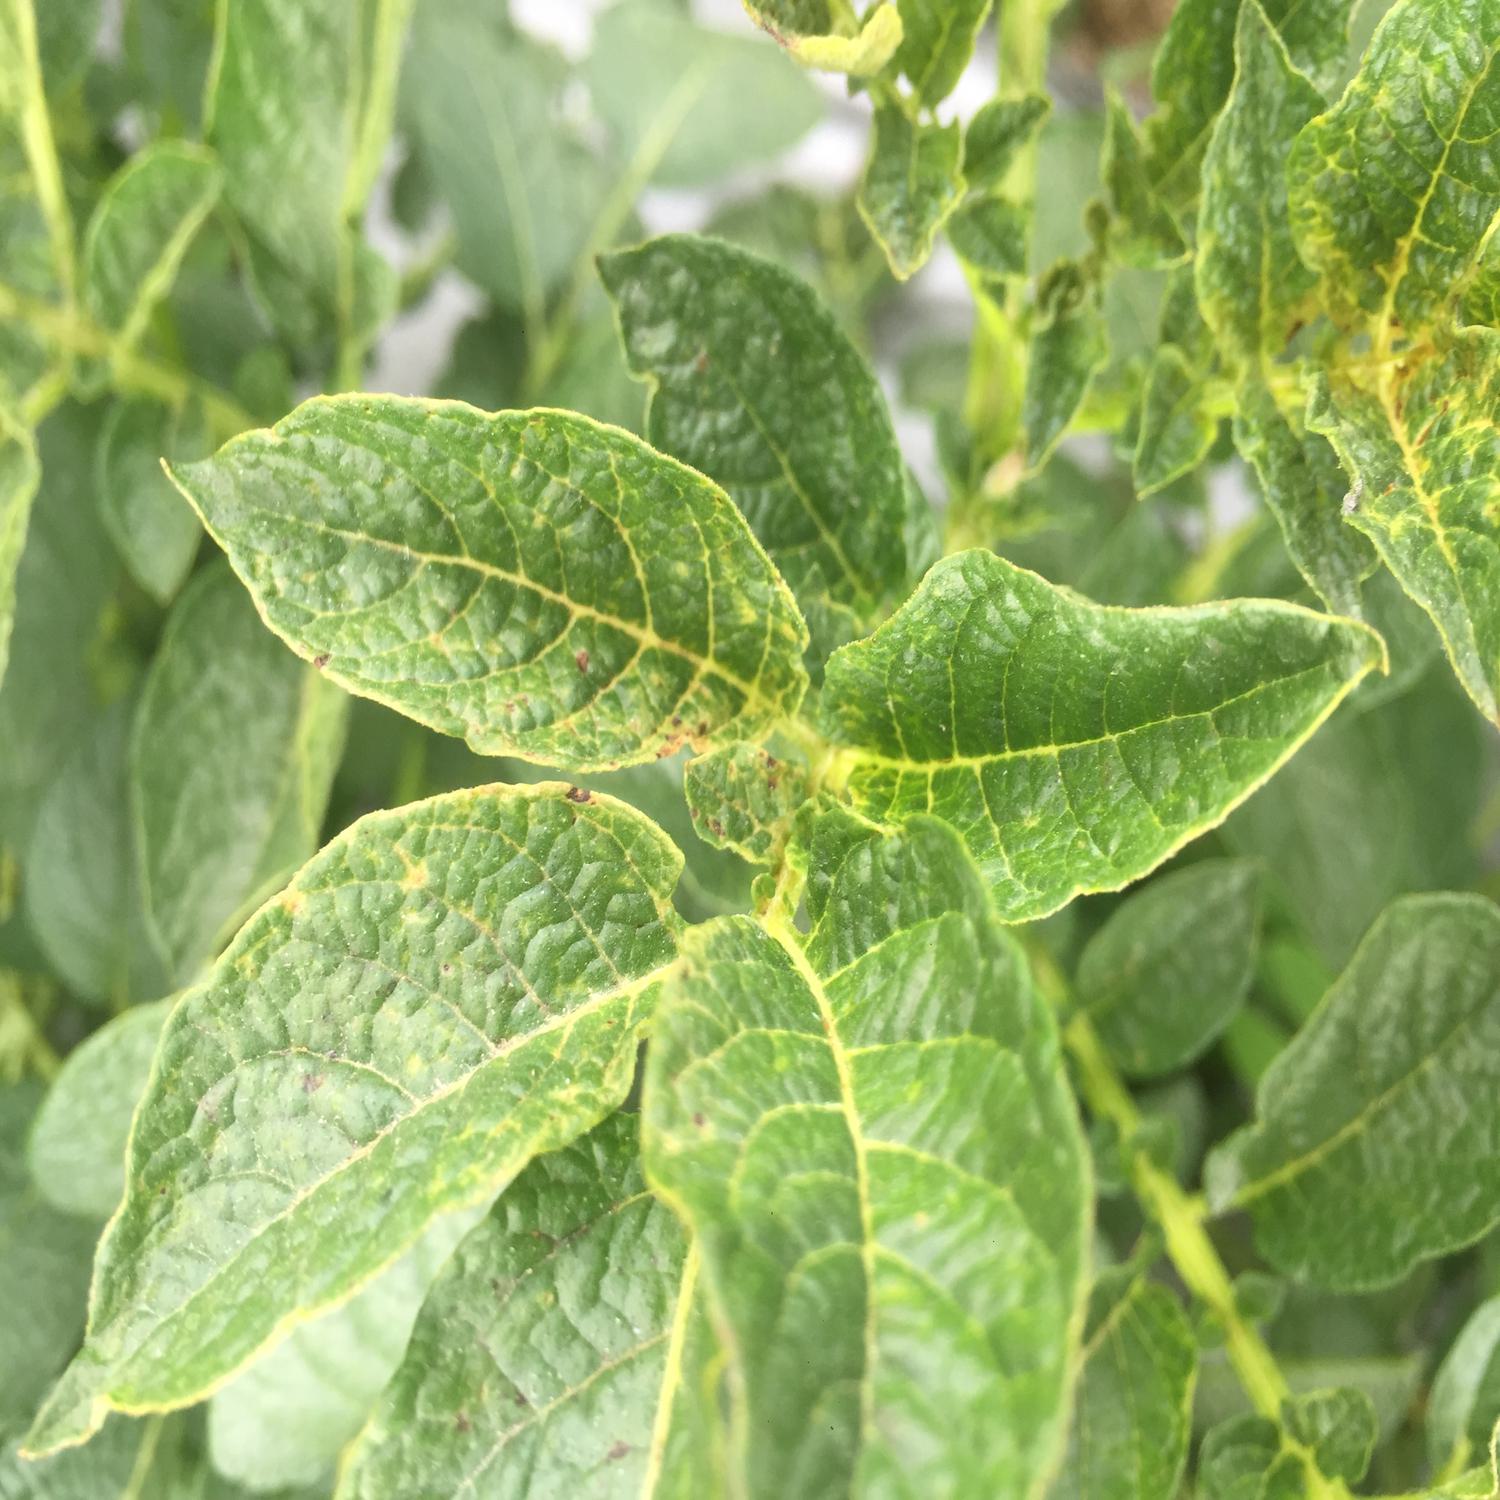
Label: Virus